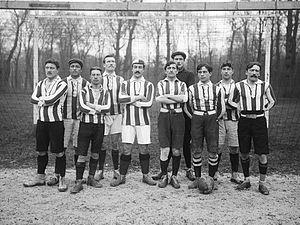
Equipe de football du Red Star Amical Club le 20 décembre 1908 avant son match à St Cloud contre le Stade français, comptant pour le championnat de Paris de deuxième série de l'USFSA. Le Red Star remporte le match 4-3 (source Le Matin du 21/12/1908, voir http://gallica.bnf.fr/ark:/12148/bpt6k568917f/f5.item.zoom)
Le Red Star Football Club, abrégé en Red Star FC et couramment appelé Red Star, est un club de football français fondé en 1897, à Paris, installé à Saint-Ouen-sur-Seine, dans la banlieue nord de la capitale depuis 1909, et représentant cette commune limitrophe de Paris depuis 1937.